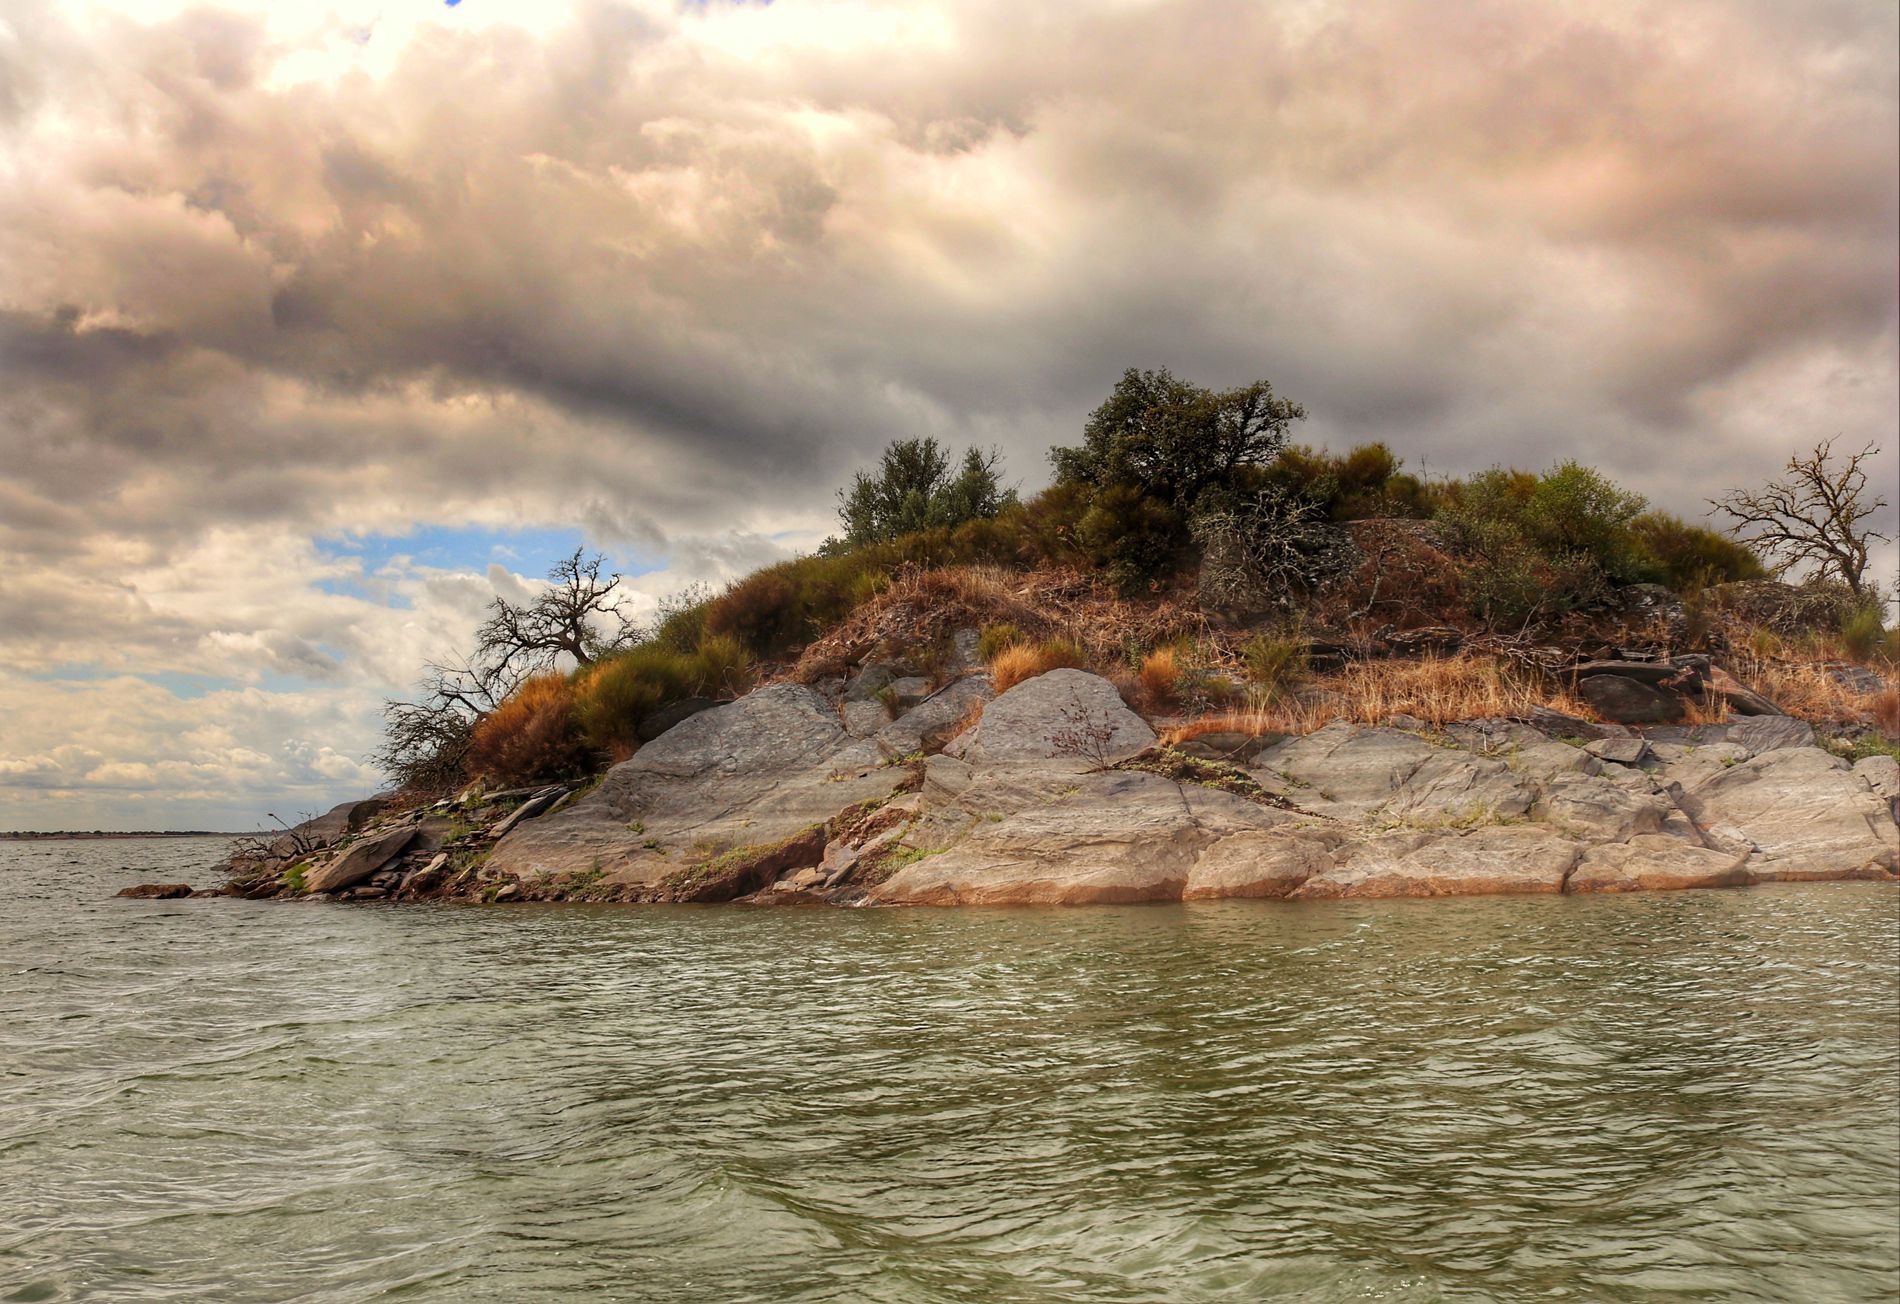
An Islet Overlooking a Large Sea
The image shows an islet covered with trees and rocks, overlooking a large sea. In the background, there is a large island, all under a cloudy sky.
Long shot. The image shows an islet overlooking a large sea. The lighting is natural and bright, coming from daylight. The colors are natural, giving balance to the scene. The overall atmosphere is contemplative, focusing on the beauty of the nature.
Labels: Land, Nature, Outdoors, Sea, Water, Promontory, Field, Grassland, Shoreline, Coast, Scenery, Landscape, Rock, Island, Plant, Vegetation, Cliff, Sky, Mound, Beach, Slope, Cave, Cove, Islet